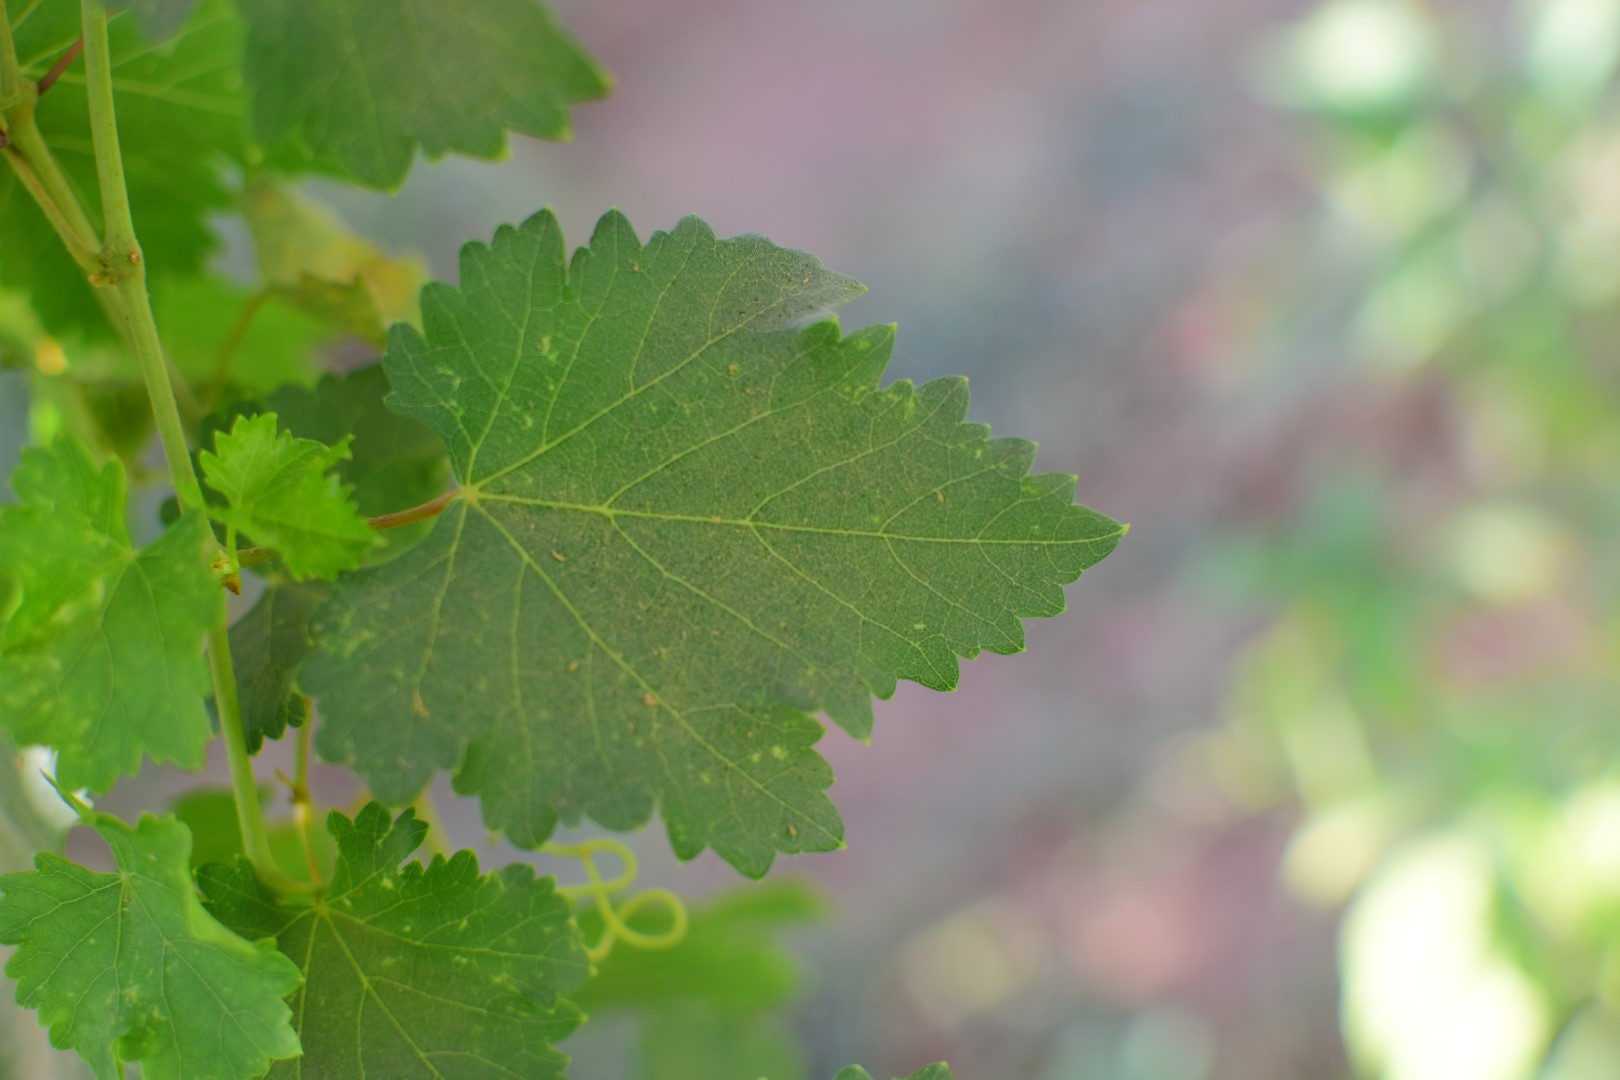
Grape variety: Deas Al-Annz